Pillararene

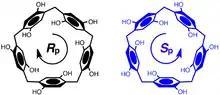
Enantiomers of Pillar[5]arene

The orientation of the hydroquinone oxygens on both rims of the pillararene allow the macrocycle to exhibit planar chirality. When the substituent on the hydroquinone oxygen is small enough to fit through the cavity of the pillararene, allowing for oxygen-through-the-annulus rotation to occur, racemization occurs. If this substituent is large enough to prevent rotation, optically active pillararene macrocycles can be isolated.